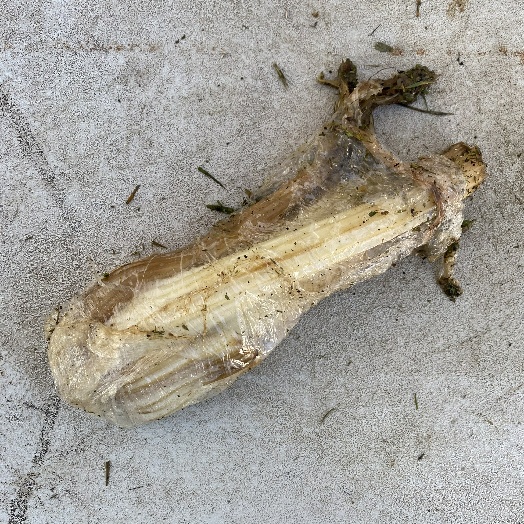
Label: Food Organics